Azov Brigade

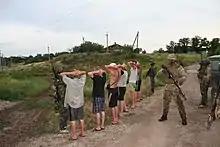
Soldiers of the Azov Battalion rounding up villagers for interrogation during a patrol near Mariupol, July 2014

During the 2019 Ukrainian parliamentary election, the party formed a far-right political coalition alongside the Governmental Initiative of Yarosh, the Right Sector, and Svoboda parties. This coalition won a combined 2.15% of the nationwide electoral list vote but ultimately failed to win any seat in the Verkhovna Rada.